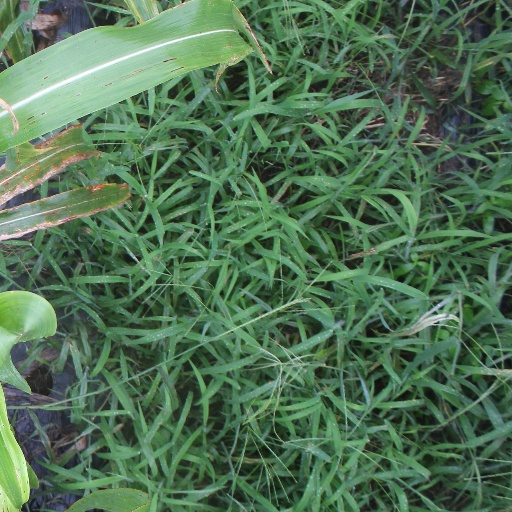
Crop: sorghum